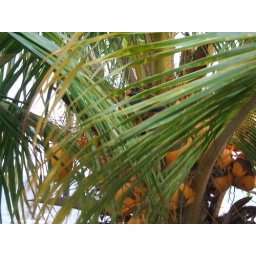
As a storm approached this blue bird sought refuge in a tree